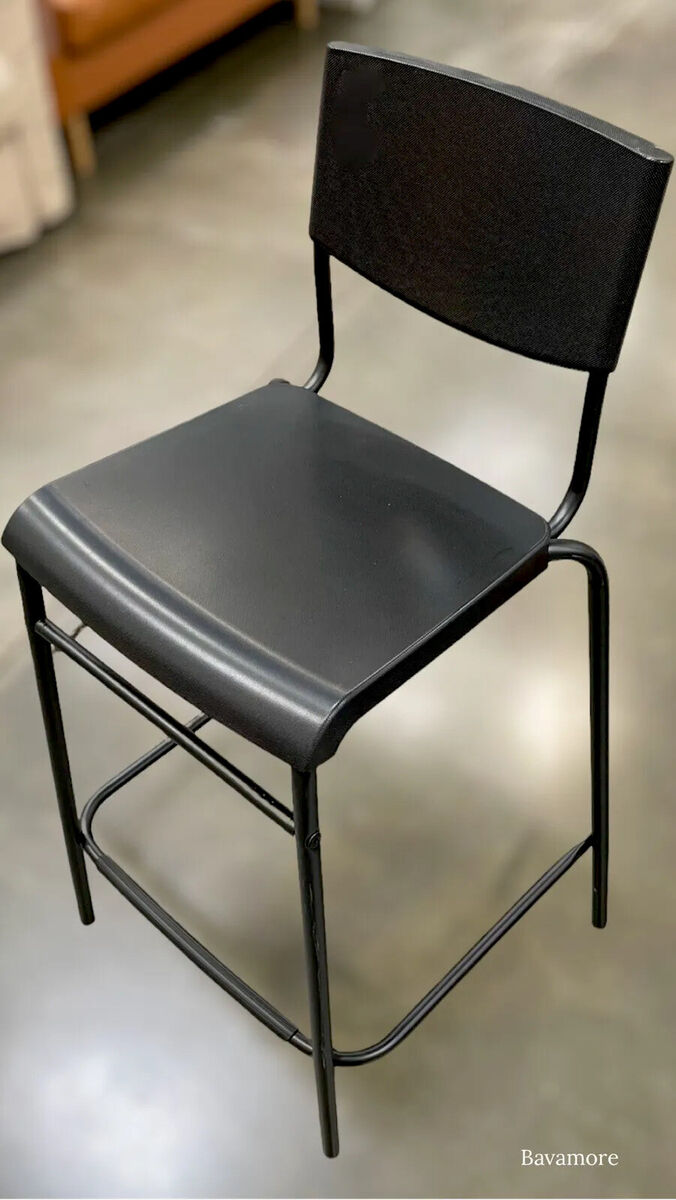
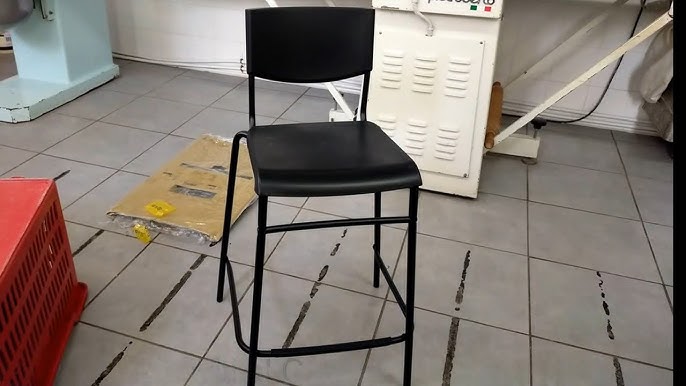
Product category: stool
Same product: yes